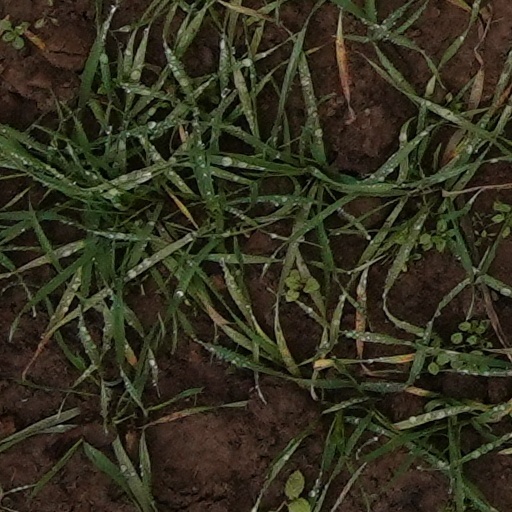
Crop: wheat